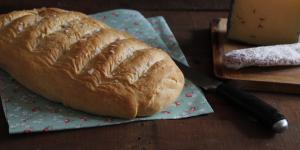
pan italiano casero